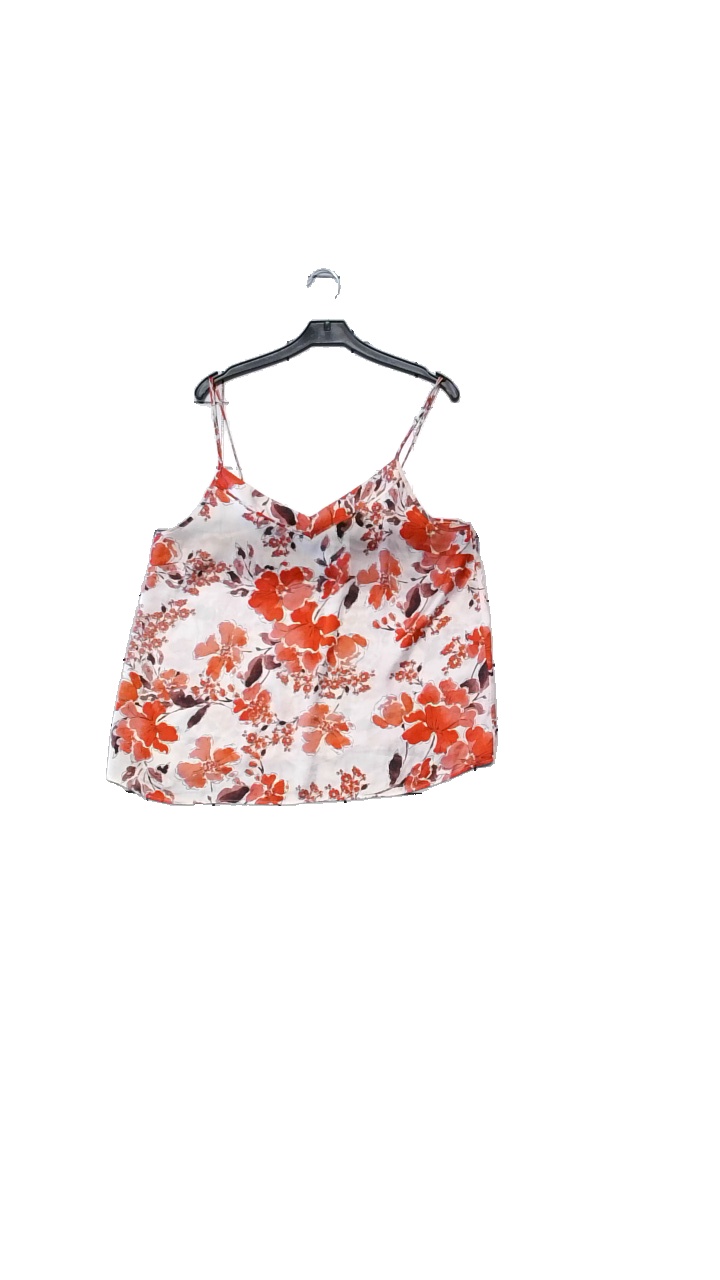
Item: Night Gown (Ladies)
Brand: Secret Possesions
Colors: Multicolor, Red, Pink
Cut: Regular, Loose
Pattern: Floral print
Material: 100% polyester
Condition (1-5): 4
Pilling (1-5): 5
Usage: Reuse
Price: <50